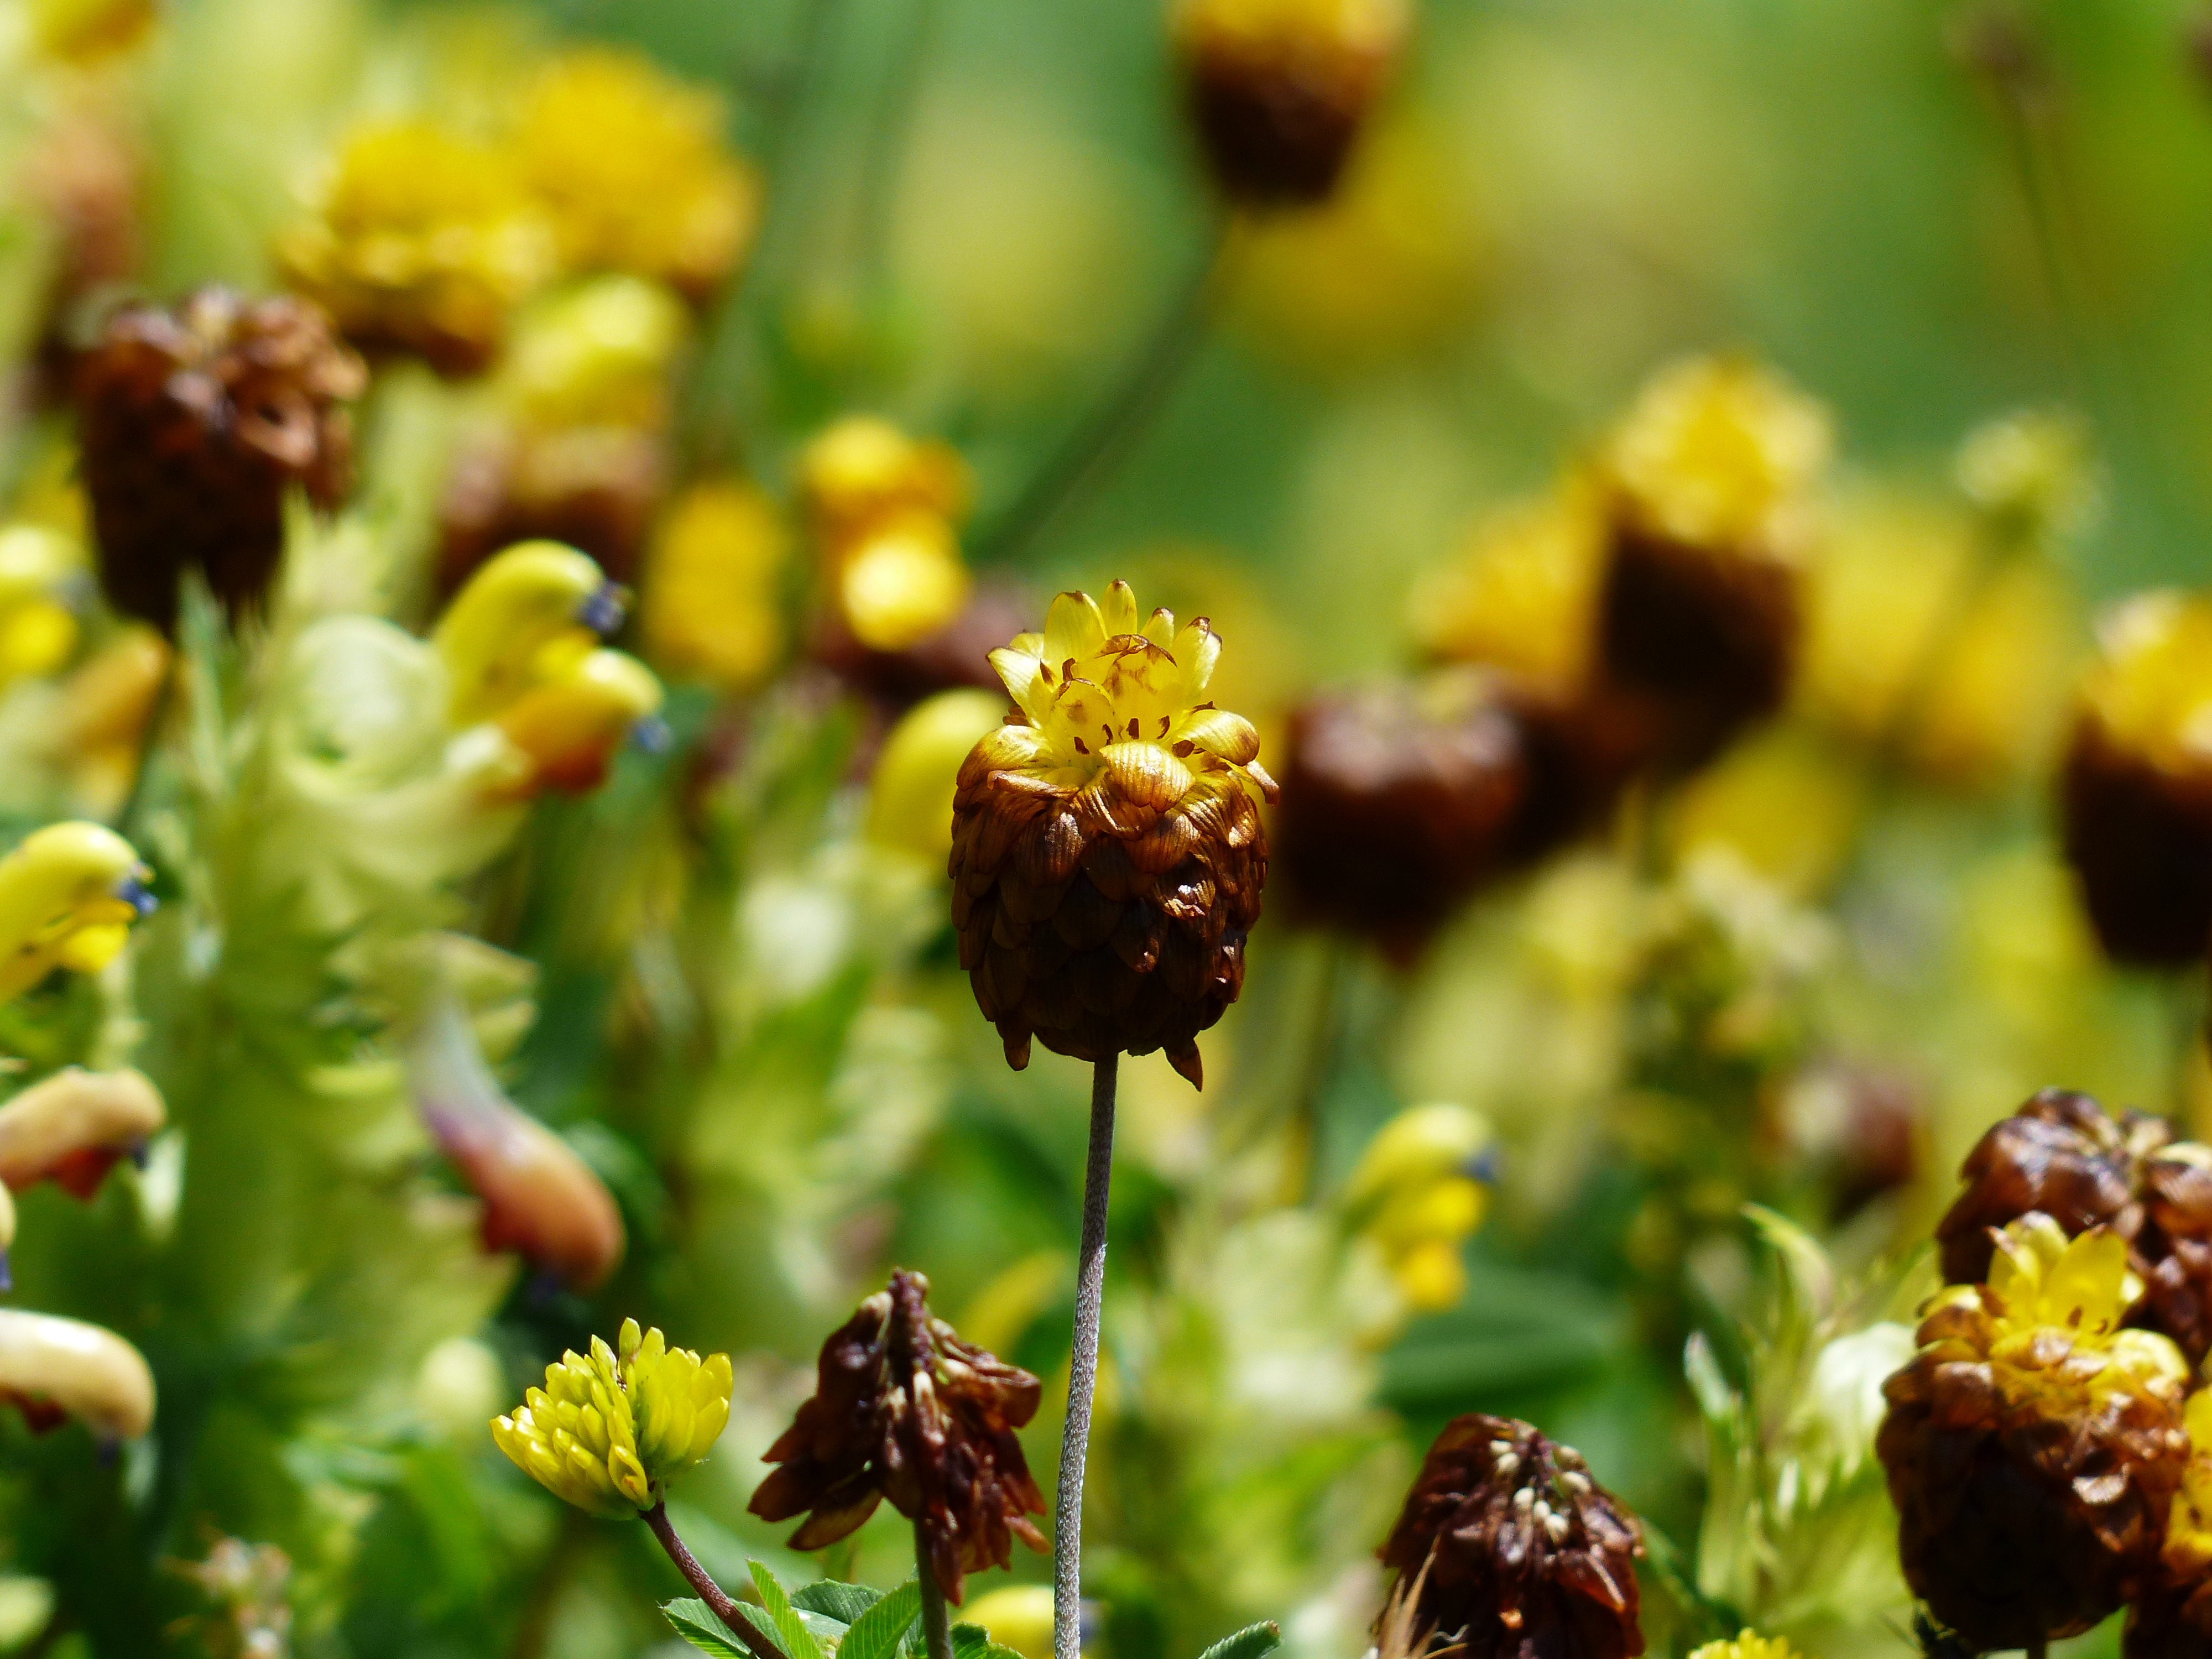
nature, blossom, plant, photography, meadow, leaf, flower, pollen, food, produce, macro, autumn, brown, alpine, botany, yellow, close, flora, wildflower, flowers, bud, macro photography, inflorescence, legume, carpet of flowers, flowering plant, daisy family, fabaceae, alpine flower, butterfly flower, mountain meadow, flower carpet, faboideae, maritime alps, alpine plant, leguminosae, land plant, brown dress, alpine brown dress, trifolium badium, zygomorphic flowers